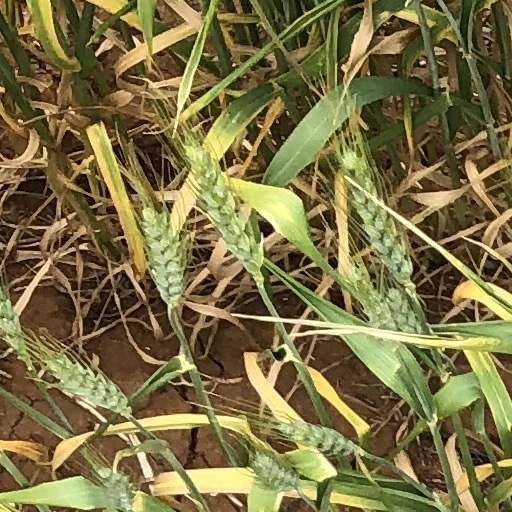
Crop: wheat